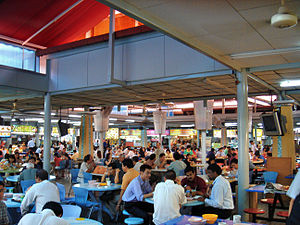
Singapore / Kultur / Mad og drikke
Folk der nyder det singaporeanske køkken. Hawker centre og kopi tiams er jævnt fordelt.
Singapore, officielt Republikken Singapore er en østat, som ligger ved sydspidsen af Malayahalvøen. Landet ligger 137 kilometer nord for ækvator, syd for den malaysiske stat Johor og nord for de indonesiske Riauøerne. Med sine 710,2 km² er Singapore en mikrostat, og det er det mindste land i Sydøstasien. Det er betydeligt større end Monaco og Vatikanet, som er de eneste andre selvstændige bystater.